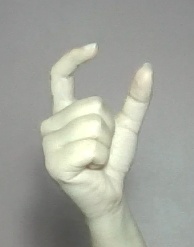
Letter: nun